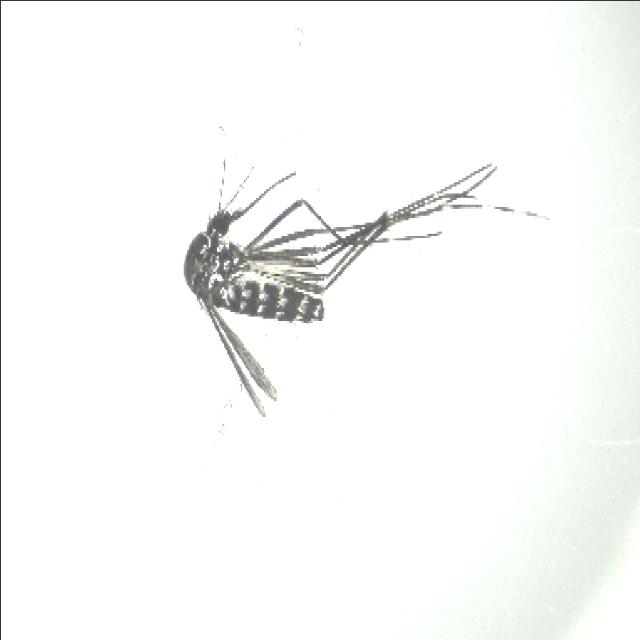
Species: aedes_albopictus